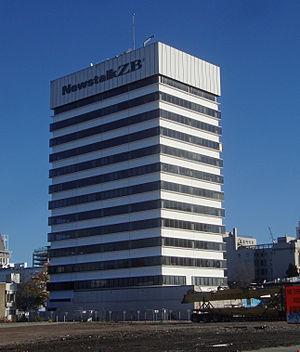
L’implosion de la Radio Network House le 5 août 2012 est la première démolition par implosion contrôlée au moyen d'explosifs ayant eu lieu sur le territoire de la Nouvelle-Zélande.